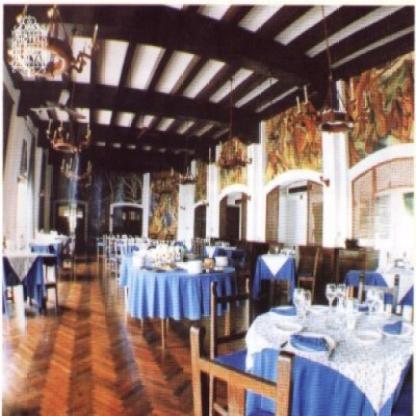
Scene: Indoor